Old Crow

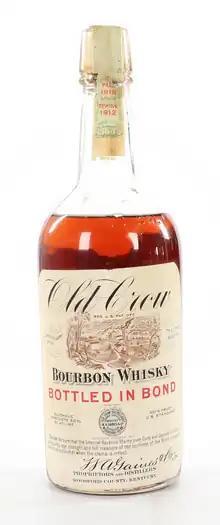
Pre-prohibition Old Crow, distilled 1912, bottled 1918.

Old Crow is said to have been the favorite bourbon of American writers Mark Twain and William Faulkner. Journalist Hunter S. Thompson liked it. Twain reportedly visited the distillery in the 1880s, and Old Crow advertised this heavily; John C. Gerber sees in this commercial exploitation a sign of Twain's continuing popularity. As for Thompson, the frequent occurrences of the drink in his writing, semi-autobiographical as well as fictional, have led to similar associations. The manufacturer actively pursued such publicity: in 1955, they took out an ad in "College English", the journal of the National Council of Teachers of English, offering $250 for every authenticated reference to their product one could find in past literature or history.